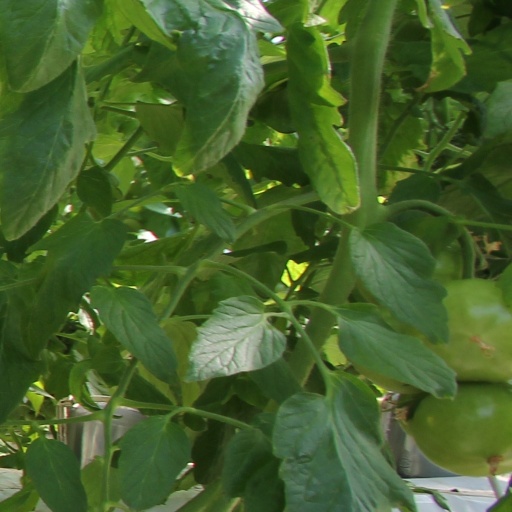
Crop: tomato